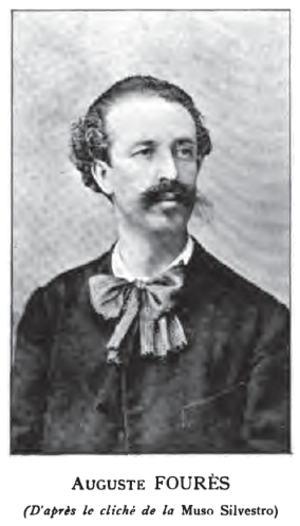
Auguste Fourès, né le 8 avril 1848 à Castelnaudary où il est mort le 4 septembre 1891, est un écrivain et poète français, d'expression française et occitane qui repose à Castelnaudary.